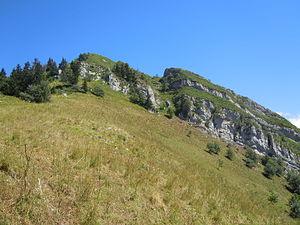
Bec de la Scia - Saint-Pierre-de-Chartreuse
Saint-Pierre-de-Chartreuse est une commune française située dans le département de l'Isère, en région Auvergne-Rhône-Alpes.
La Scia est un sommet du massif de la Chartreuse situé sur la commune de Saint-Pierre-de-Chartreuse, dans le département français de l'Isère.